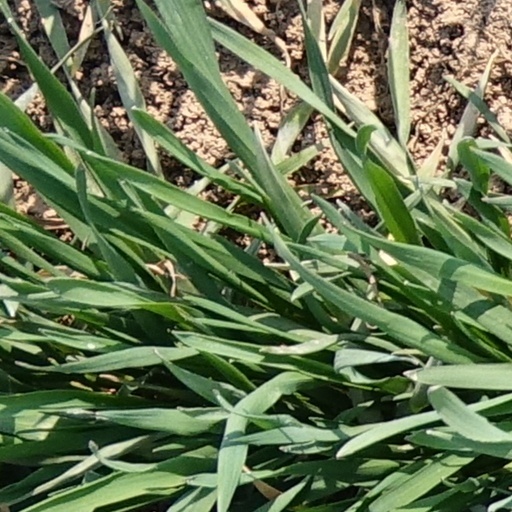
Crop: wheat